Minamoto clan

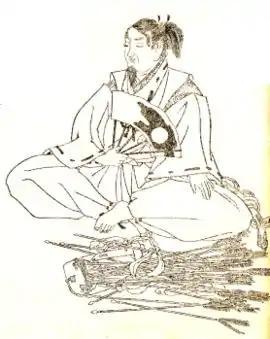
Minamoto no Tsunemoto (894–961)

These were descendants of Emperor Yōzei. While Minamoto no Tsunemoto is termed the ancestor of the Seiwa Genji, there is evidence (rediscovered in the late 19th century by Hoshino Hisashi) suggesting that he was actually the grandson of Emperor Yōzei rather than of Emperor Seiwa. This theory is not widely accepted as fact, but as Yōzei was deposed for reprehensible behaviour, there would have been a compelling motive to claim descent from more auspicious origins if it were the case.